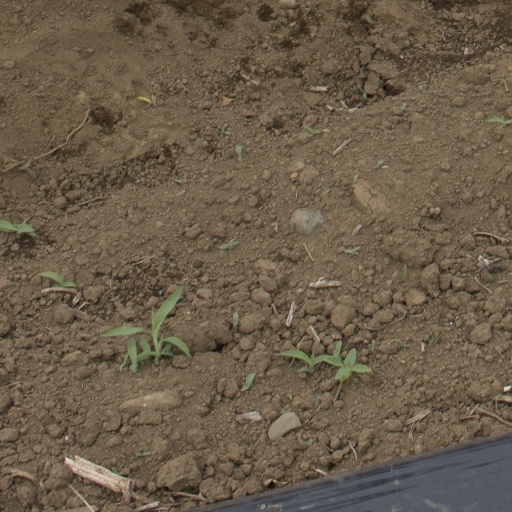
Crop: Jerusalem artichoke